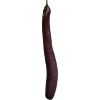
Label: eggplant_long